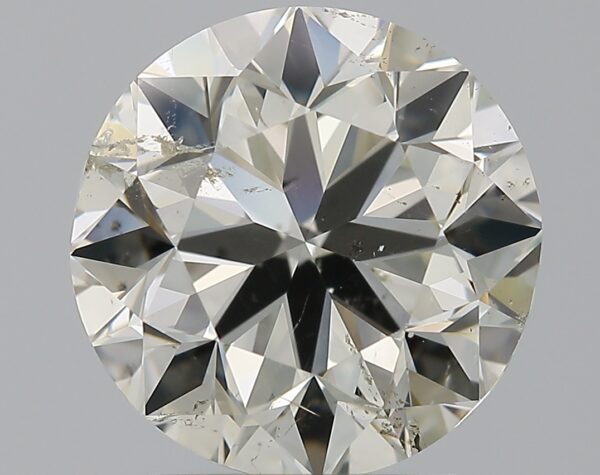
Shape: round
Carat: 2.5
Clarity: SI2
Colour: K
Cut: VG
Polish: EX
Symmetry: VG
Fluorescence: F
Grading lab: GIA
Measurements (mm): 8.34 x 8.45 x 5.43